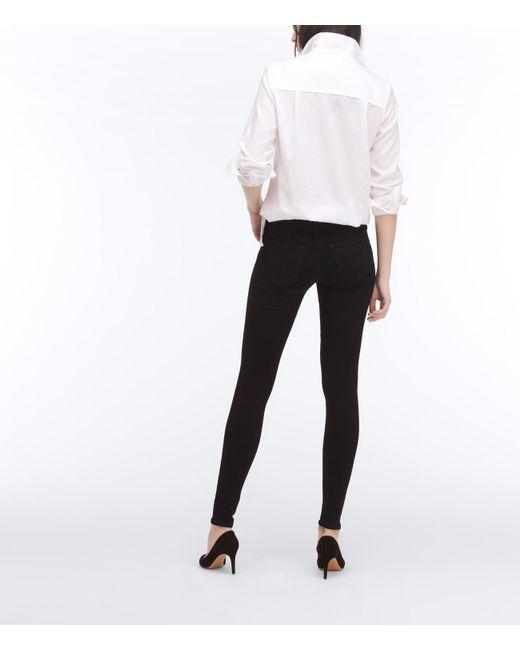
weißes formelles Hemd mit langen Ärmeln und Knopfleiste